Gibson Memorial Chapel and Martha Bagby Battle House at Blue Ridge School

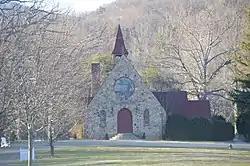
Front of the chapel

Gibson Memorial Chapel and Martha Bagby Battle House at Blue Ridge School is a historic Episcopal chapel and home located on the grounds of Blue Ridge School near Dyke, Greene County, Virginia.